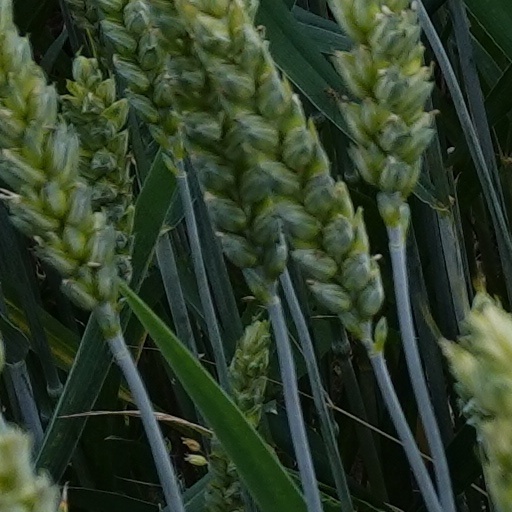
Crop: wheat